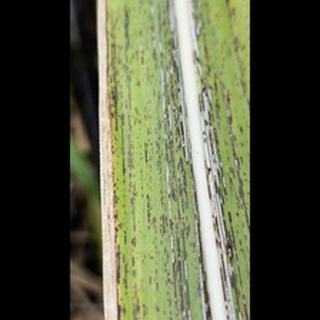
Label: sugarcane_rust